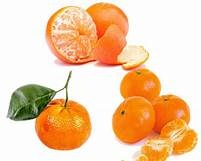
Label: mandarine